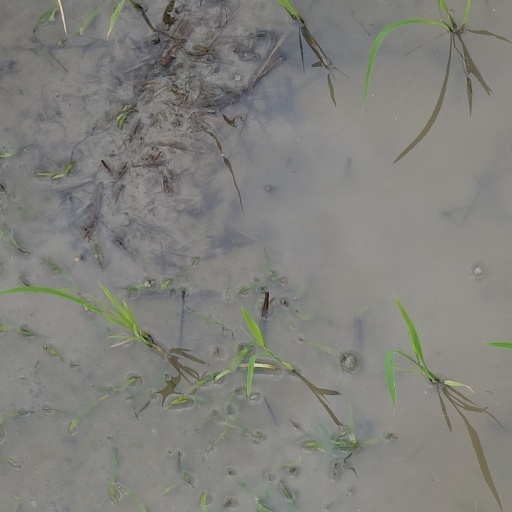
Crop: rice